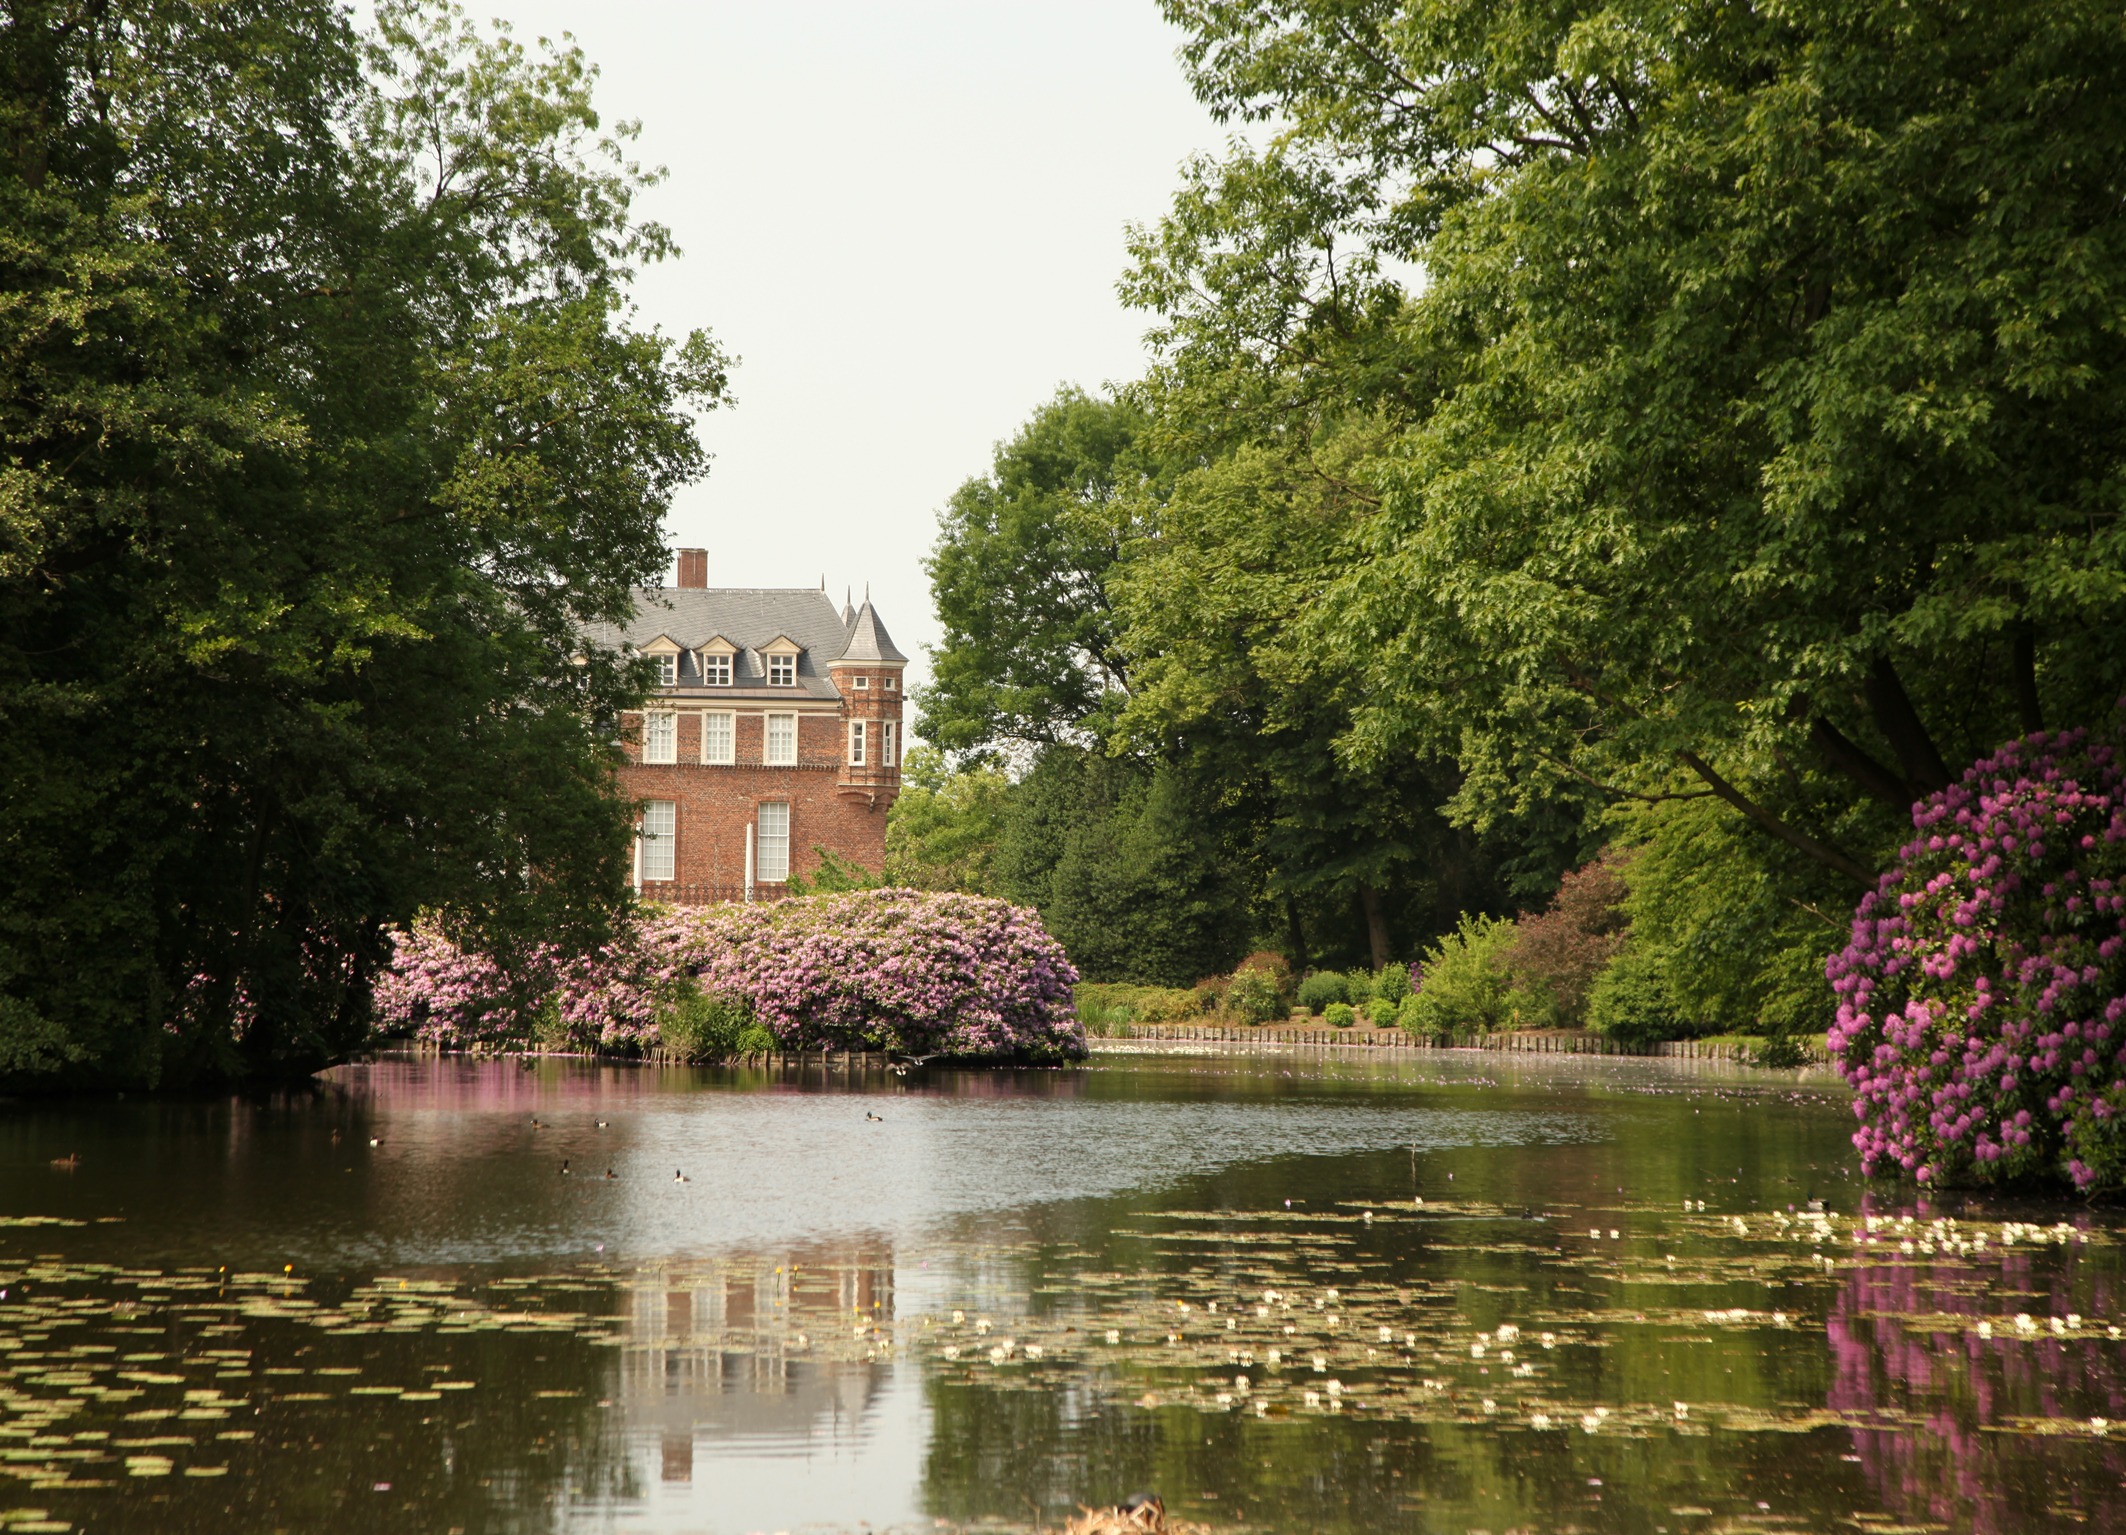
tree, water, flower, lake, chateau, river, canal, pond, reflection, autumn, park, romance, botany, garden, waterway, body of water, places of interest, towers, estate, moat, moated castle, anholt, isselburg